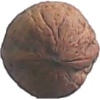
Label: Walnut 1